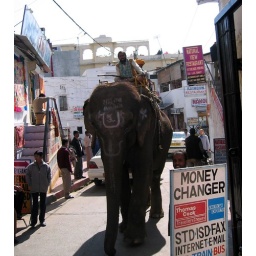
elephant in street